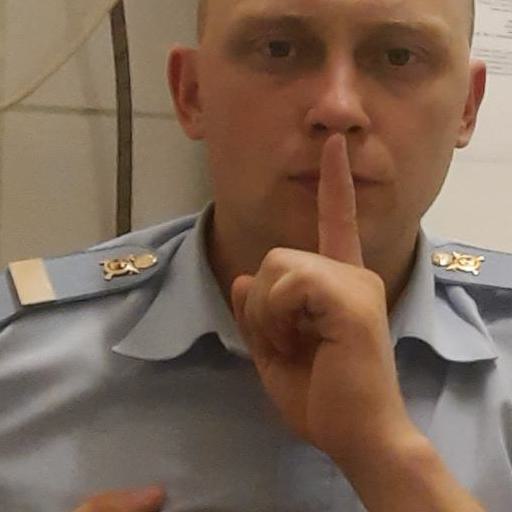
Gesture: mute